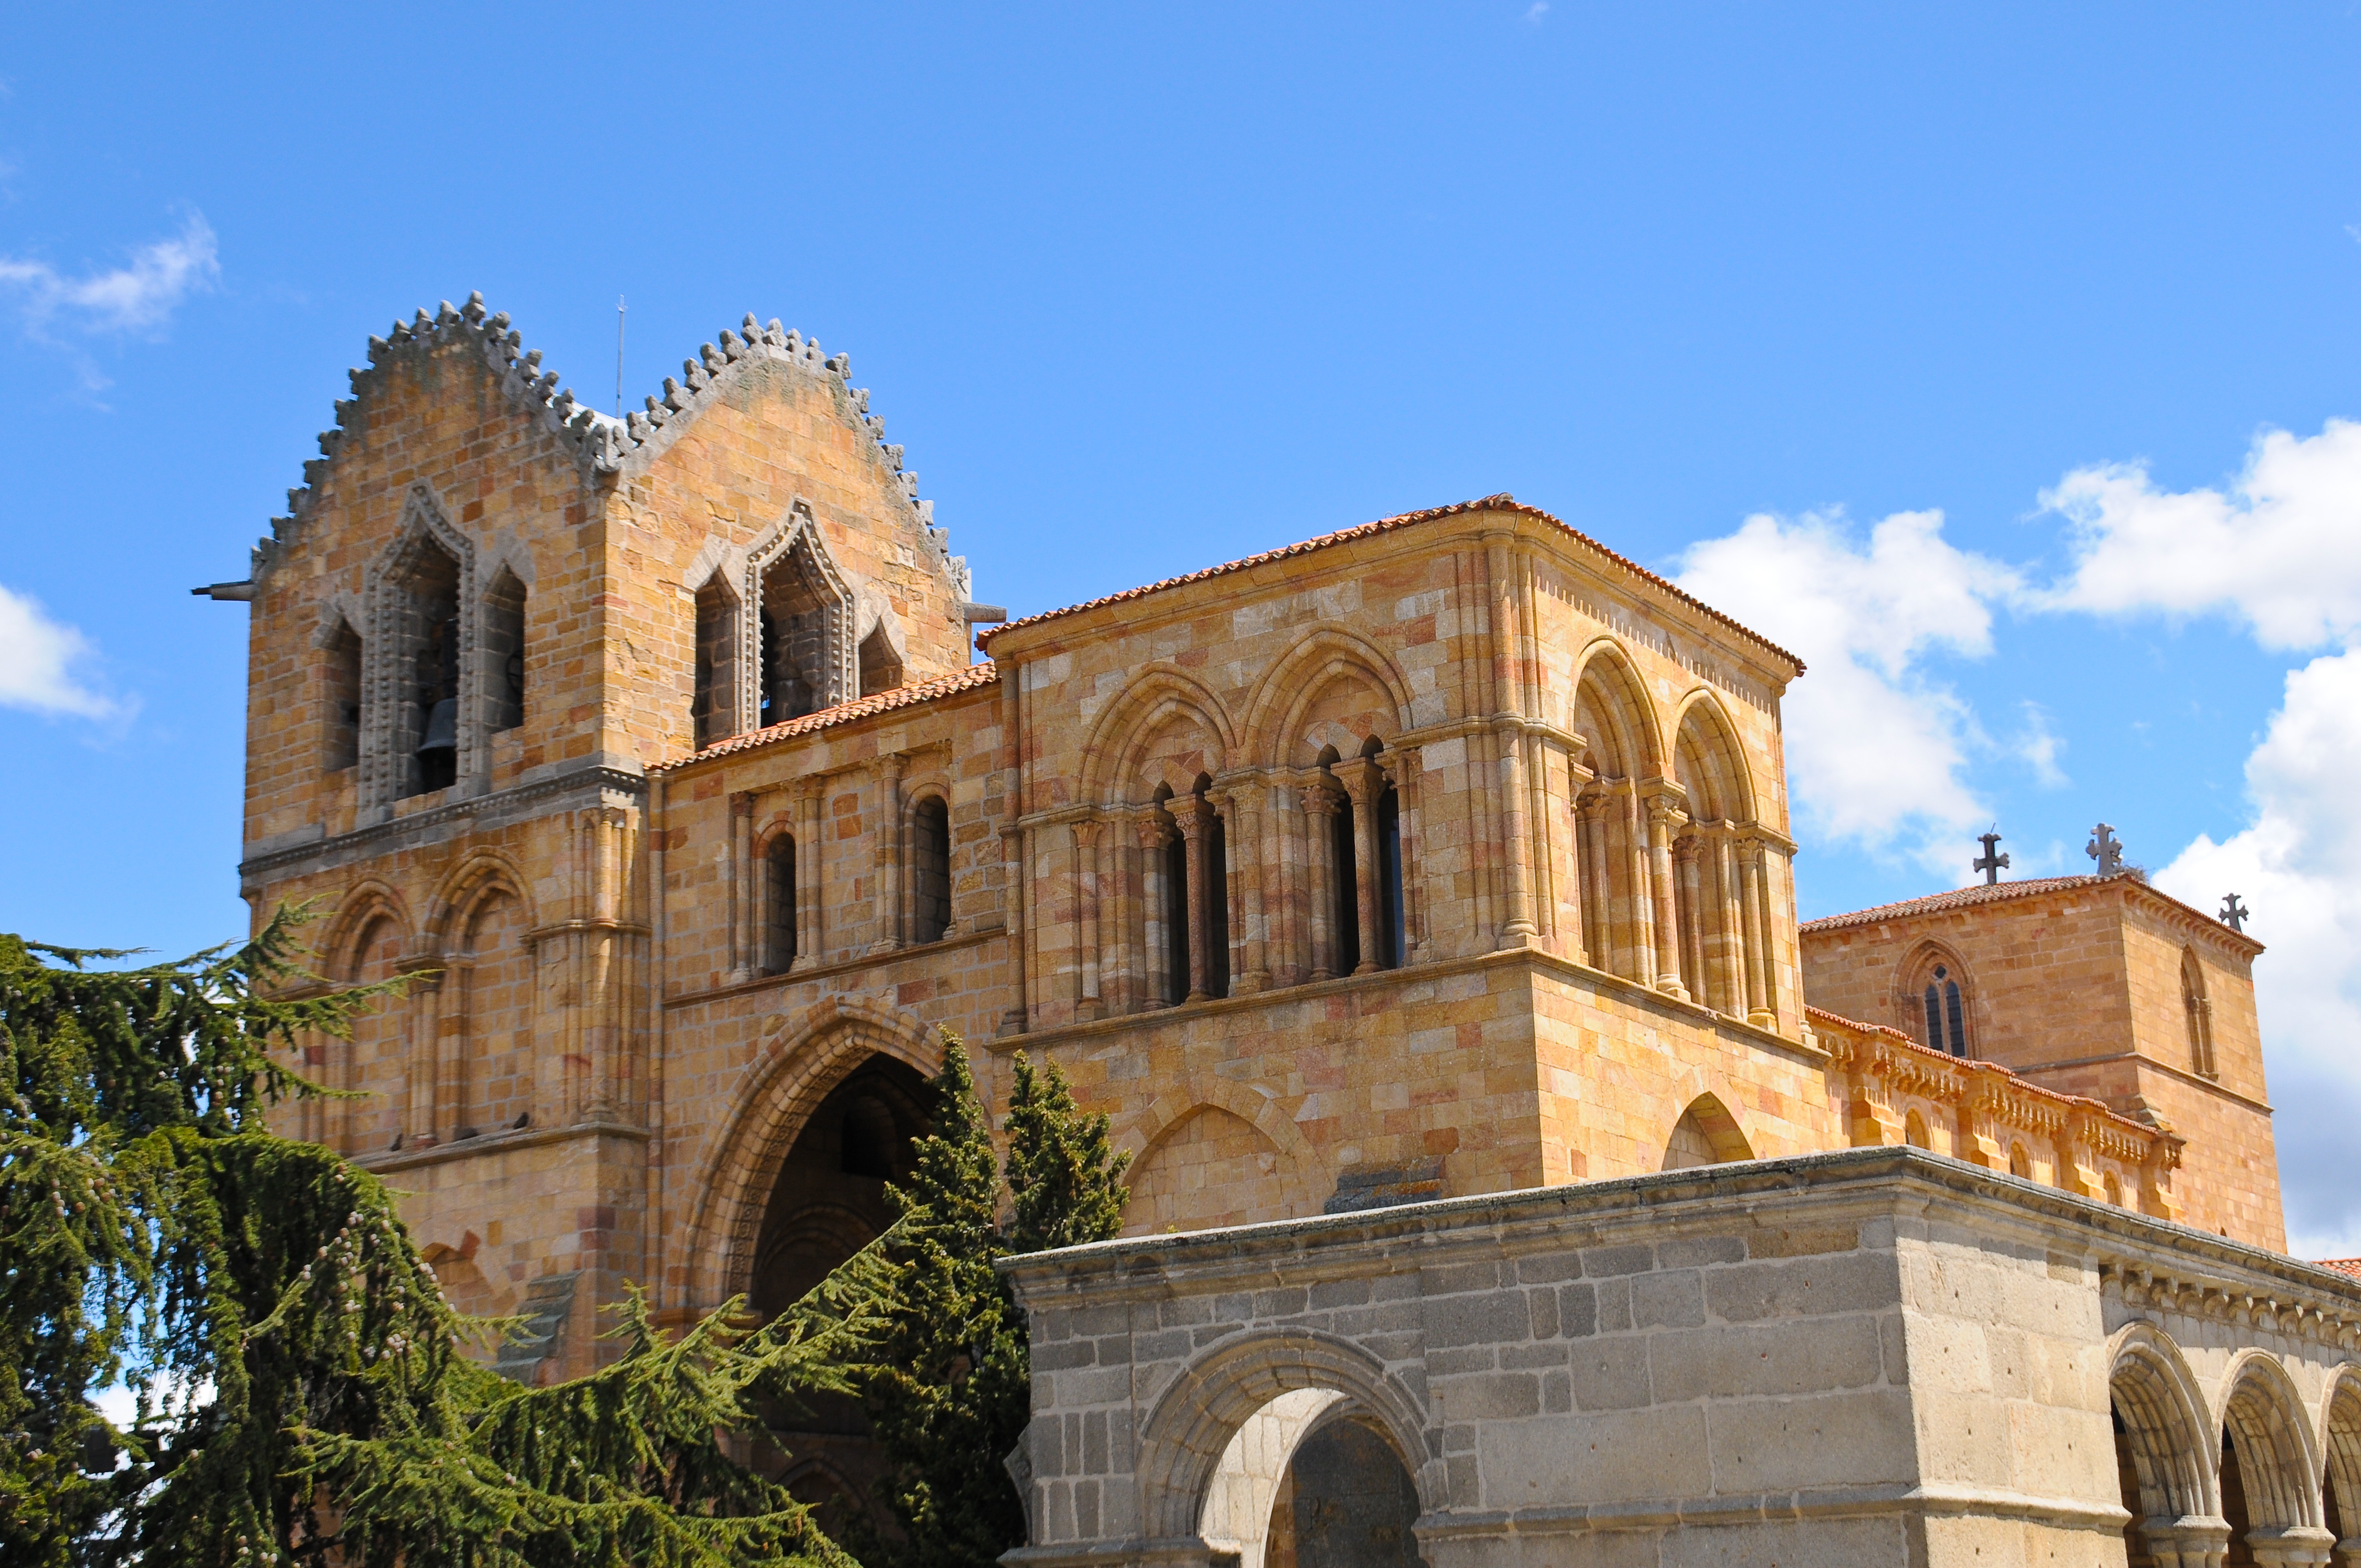
architecture, view, building, city, landmark, facade, church, cathedral, place of worship, medieval architecture, spain, monastery, synagogue, basilica, convent, torres, avila, historic site, ancient history, ancient roman architecture, byzantine architecture, spanish missions in california